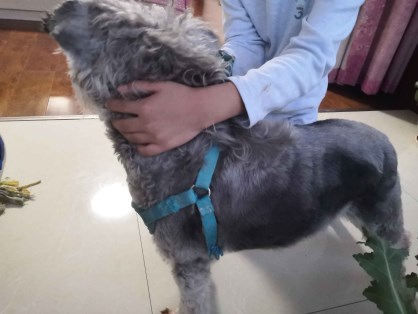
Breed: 2342-n000102-miniature_schnauzer